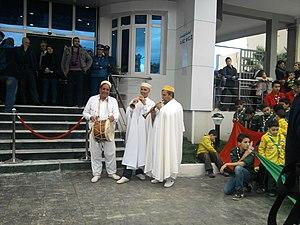
Radio Béjaïa, anciennement Radio Soummam, est une station de radio locale algérienne appartenant à la Radio algérienne. Elle a commencé à émettre le 19 août 1996, grâce à la volonté du gouvernement algérien de doter la région Kabyle d'une station radiophonique pour exaucer le souhait de la population locale autant que les autres régions du pays qui étaient elles aussi dotées de radios locales.